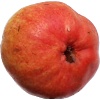
Label: Pear Red 1